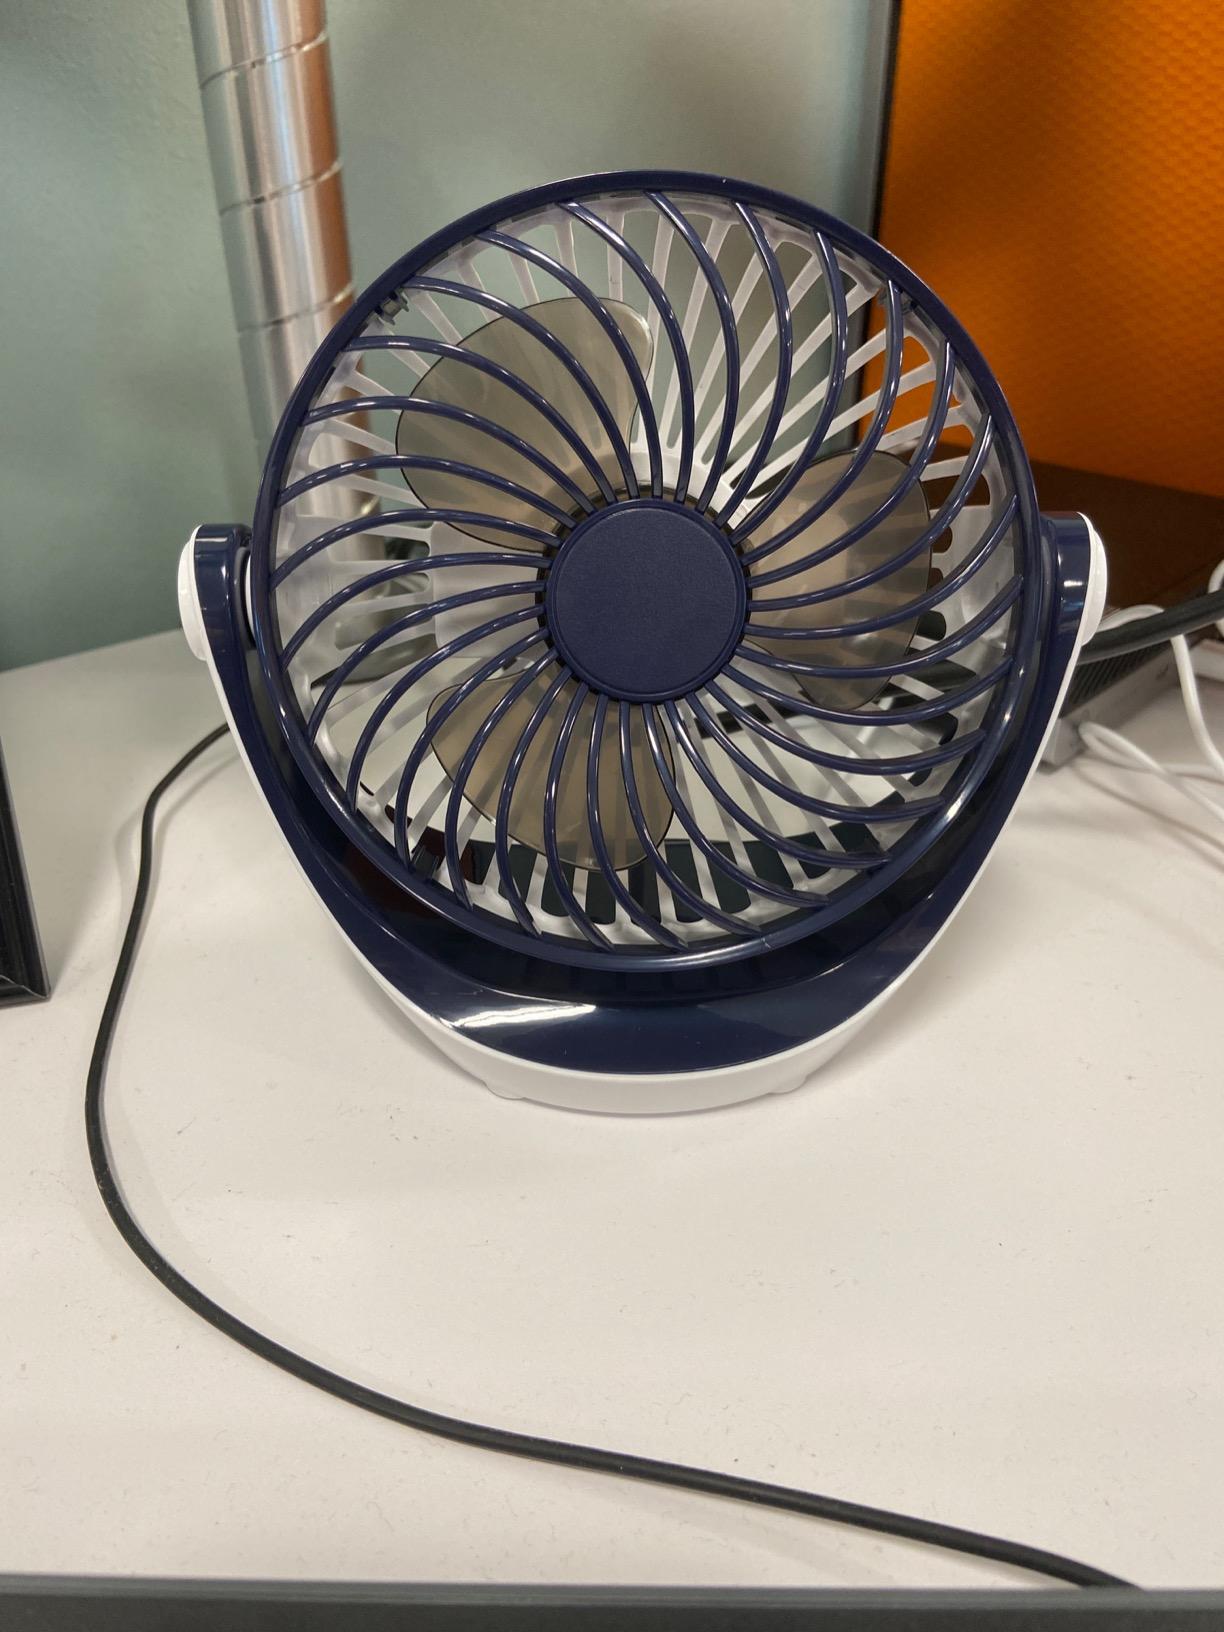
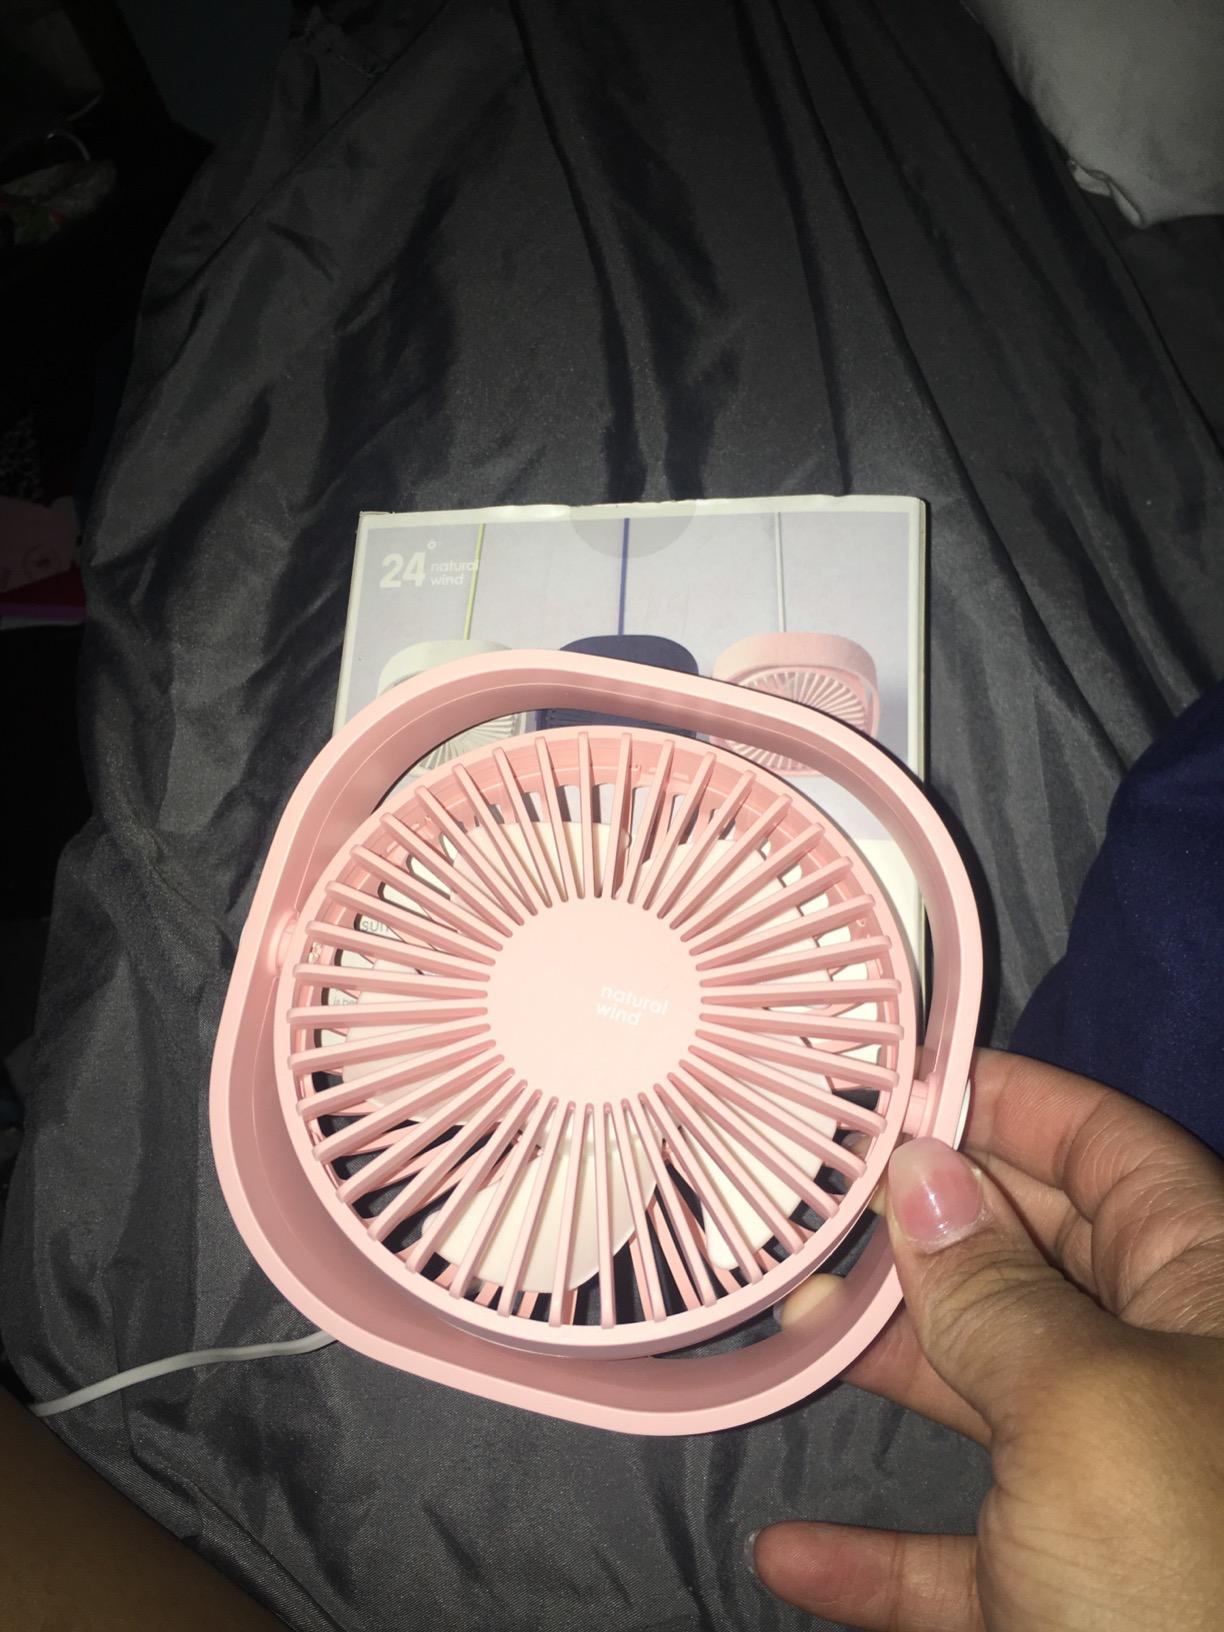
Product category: fan
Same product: no